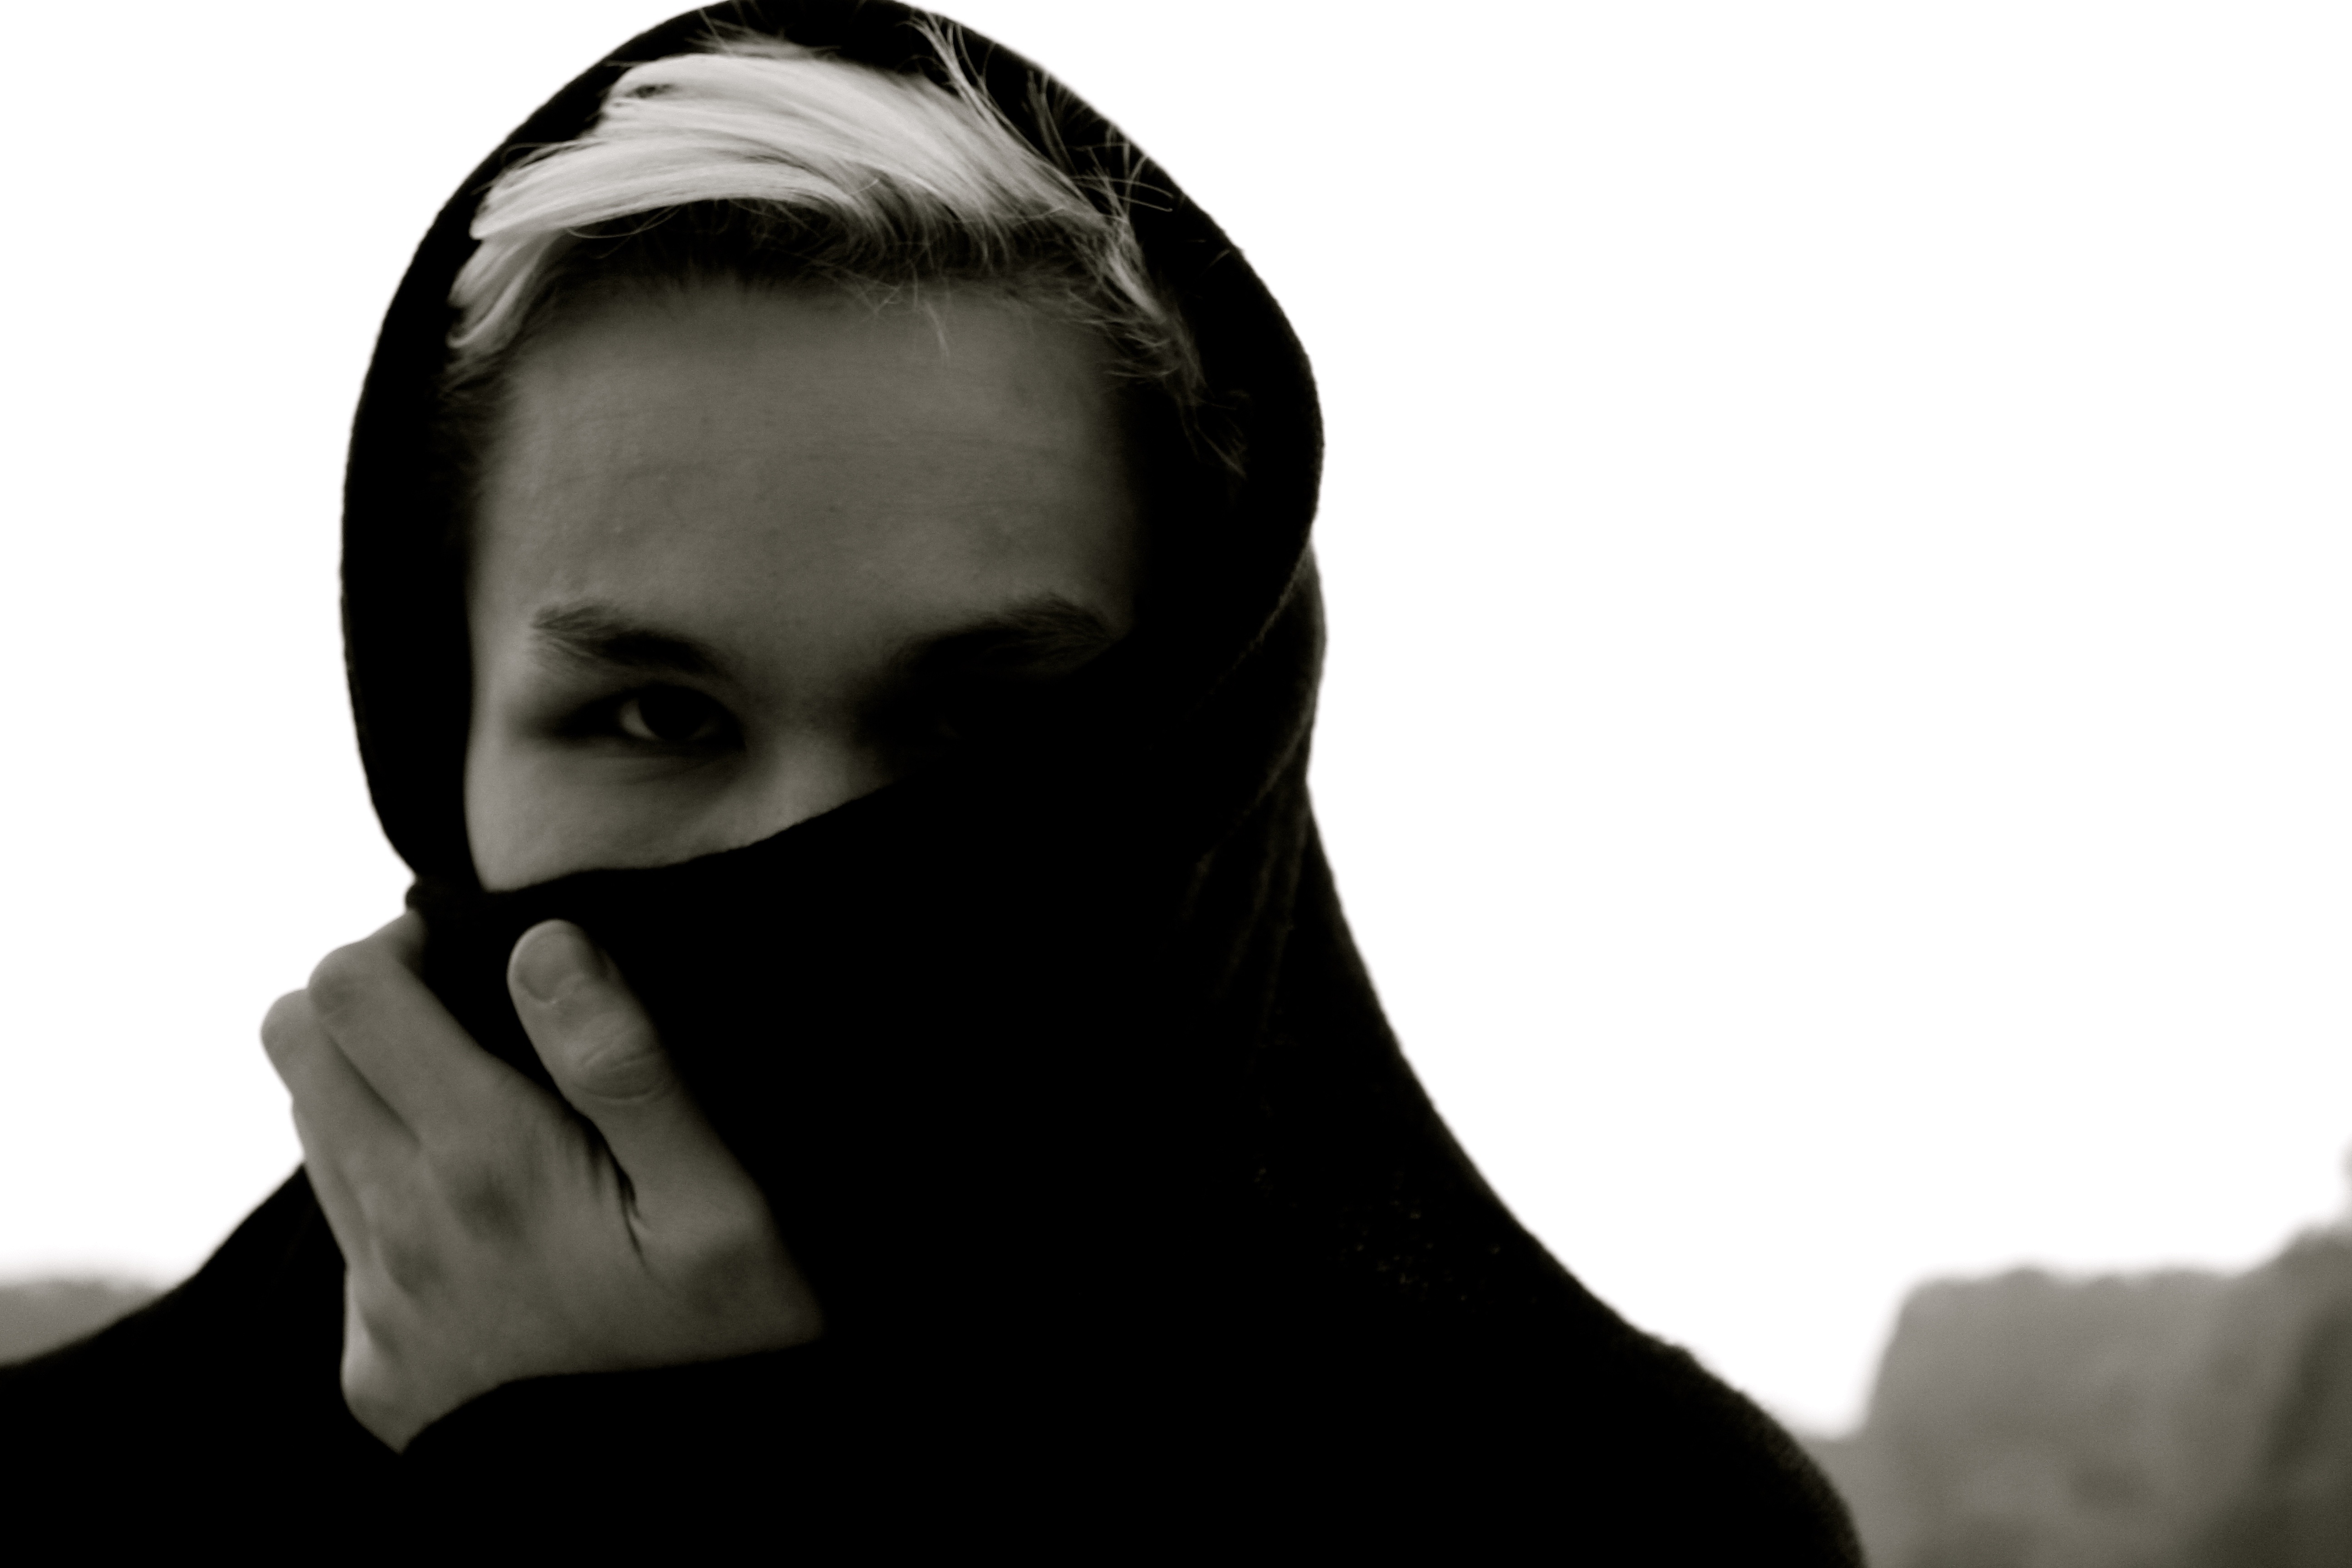
hand, person, black and white, woman, dark, portrait, model, youth, fashion, black, monochrome, scarf, mouth, face, nose, eyes, head, hidden, attractive, emotion, glamour, shout, hiding, sense, monochrome photography